History of the Indo-Greek Kingdom

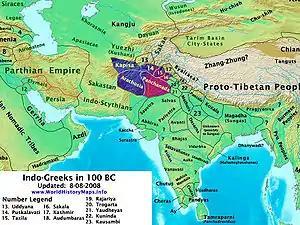
Indo-Greek Kingdoms in 100 BCE.

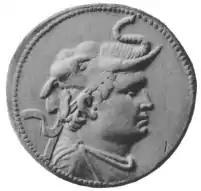
The founder of the Indo-Greek Kingdom Demetrius I "the Invincible" (205–171 BCE), wearing the scalp of an elephant, symbol of his conquests in India.

Written evidence of the initial Greek invasion survives in the Greek writings of Strabo and Justin, and in Sanskrit in the records of Patanjali, Kālidāsa, and in the "Yuga Purana", among others. Coins and architectural evidence also attest to the extent of the initial Greek campaign.